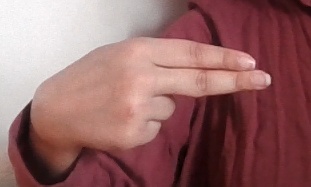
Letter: ain